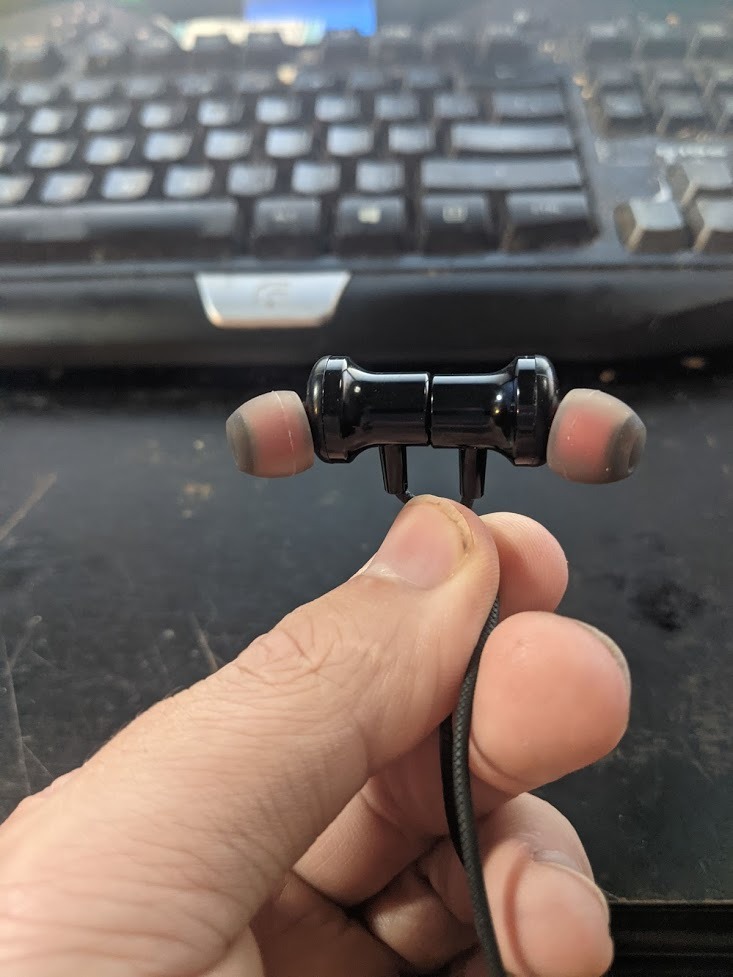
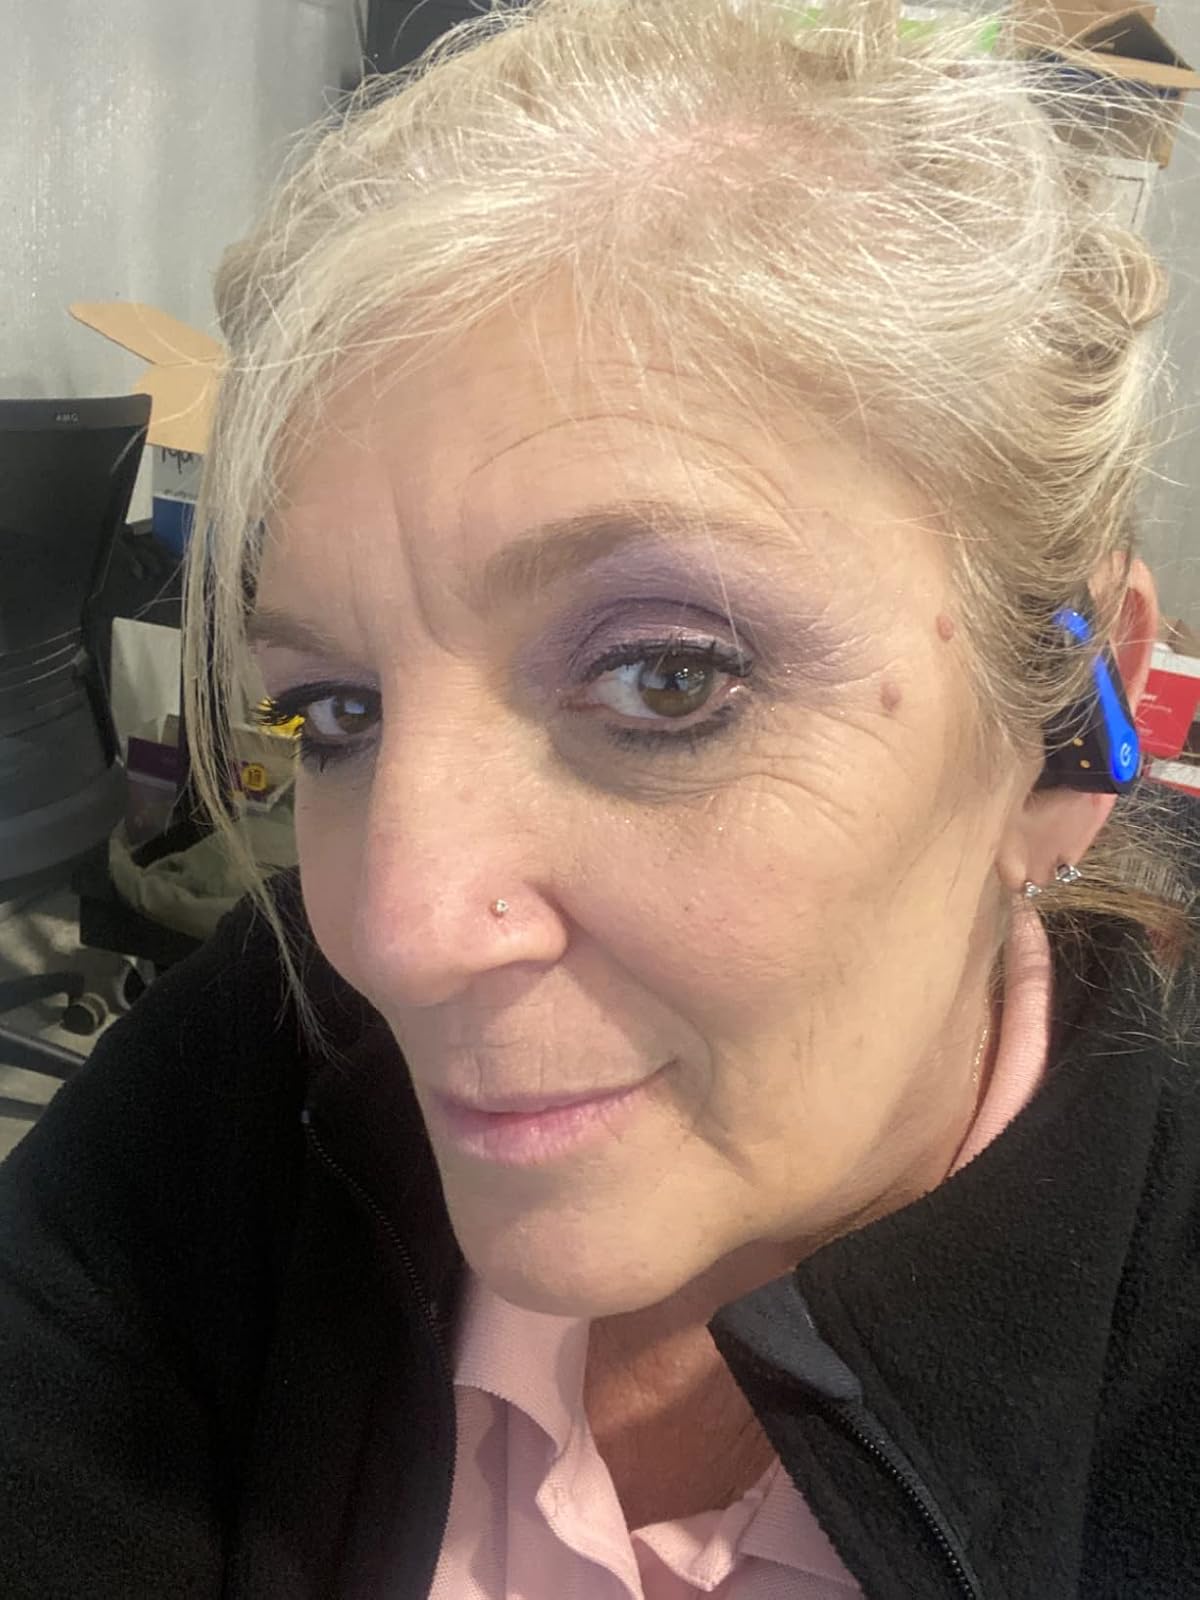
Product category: earbuds
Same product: no